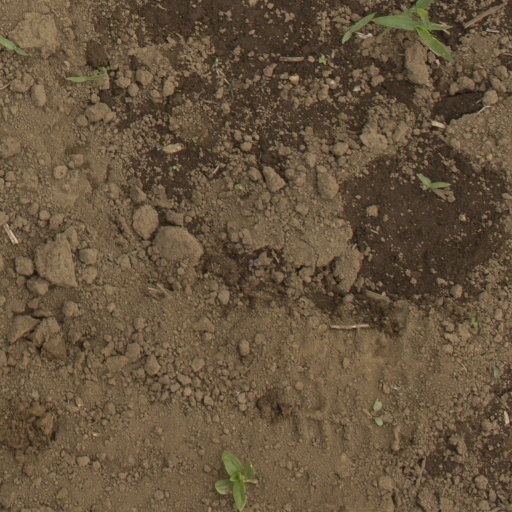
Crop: Jerusalem artichoke